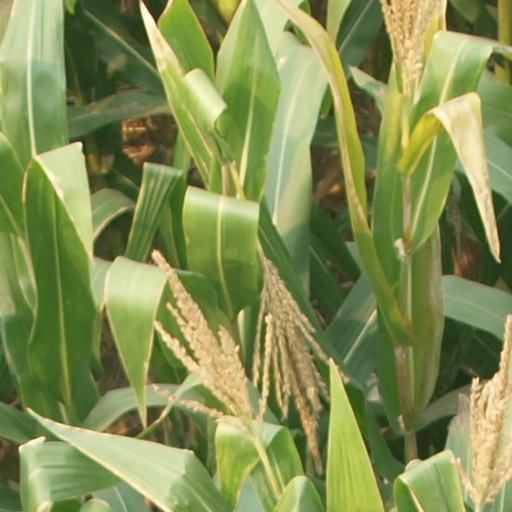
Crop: maize; corn